Architecture of Tunisia

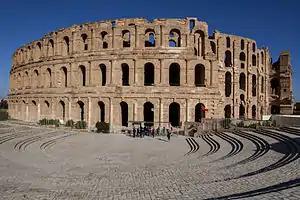
Amphitheatre of El Jem (3rd century)

After defeating Carthage, Rome progressively took over the entire coast of North Africa from Egypt to the Atlantic coast of modern-day Morocco. Most of present-day Tunisia was occupied by the Roman province known as "Africa". Significant remains of Roman architecture can be found in Tunisia today, including Roman Carthage, the amphitheater of El Jem, the site of Dougga (Thugga), the temples of Sbeitla (Sufetula), and others. After the fall of the Western Roman Empire, the Eastern Roman or Byzantine Empire continued to rule parts of the region up until the 7th century.